Alden Ehrenreich

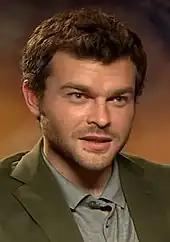
Ehrenreich in 2018

In 2007, Ehrenreich won the role of Bennie Tetrocini in Francis Ford Coppola's "Tetro". Coppola asked Ehrenreich to read a passage from "The Catcher in the Rye" for his main audition. The film was released in limited release in 2009 and received generally positive reviews from critics, who praised Ehrenreich's performance. In 2011, he played a minor role in Coppola's subsequent film "Twixt" and appeared alongside Natalie Portman in the Sofia Coppola-directed Miss Dior Cherie commercial.